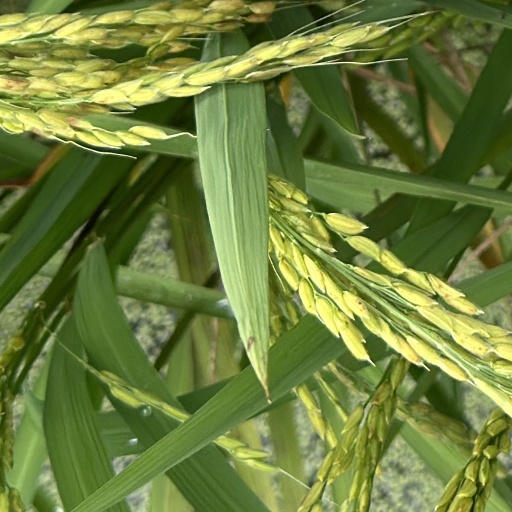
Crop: rice